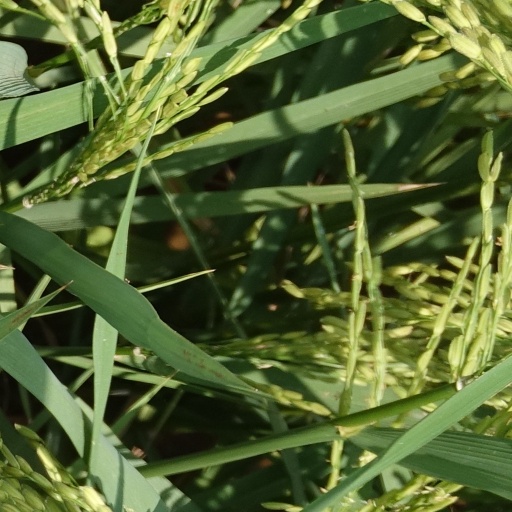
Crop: rice